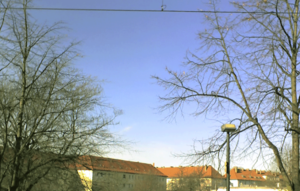
Bleu ciel est le nom d'une couleur du champ chromatique bleu. C'est « un bleu clair et lumineux » qui se réfère à la couleur du ciel, causée par la diffusion de la lumière, en fait très variable.